Aaron Harrison

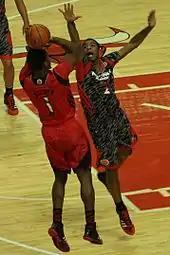
Harrison defending against Wayne Selden in the 2013 McDonald's All-American Boys Game

Harrison was widely regarded as a top five player in the class of 2013 with Andrew Wiggins, Jabari Parker, Julius Randle, and twin brother Andrew. On March 9, 2013, Harrison and his brother, Andrew, helped the Fort Bend Travis Tigers to defeat South Grand Prairie, 46–38 at the Frank Erwin Center on the campus of the University of Texas at Austin to win the Class 5A state title in Texas. They finished #16 in the final ESPN 25 Power Rankings. Fort Bend Travis had lost in the Class 5A state title game the year before to Flower Mound Marcus. He also was the Guy V. Lewis Award winner in 2013.